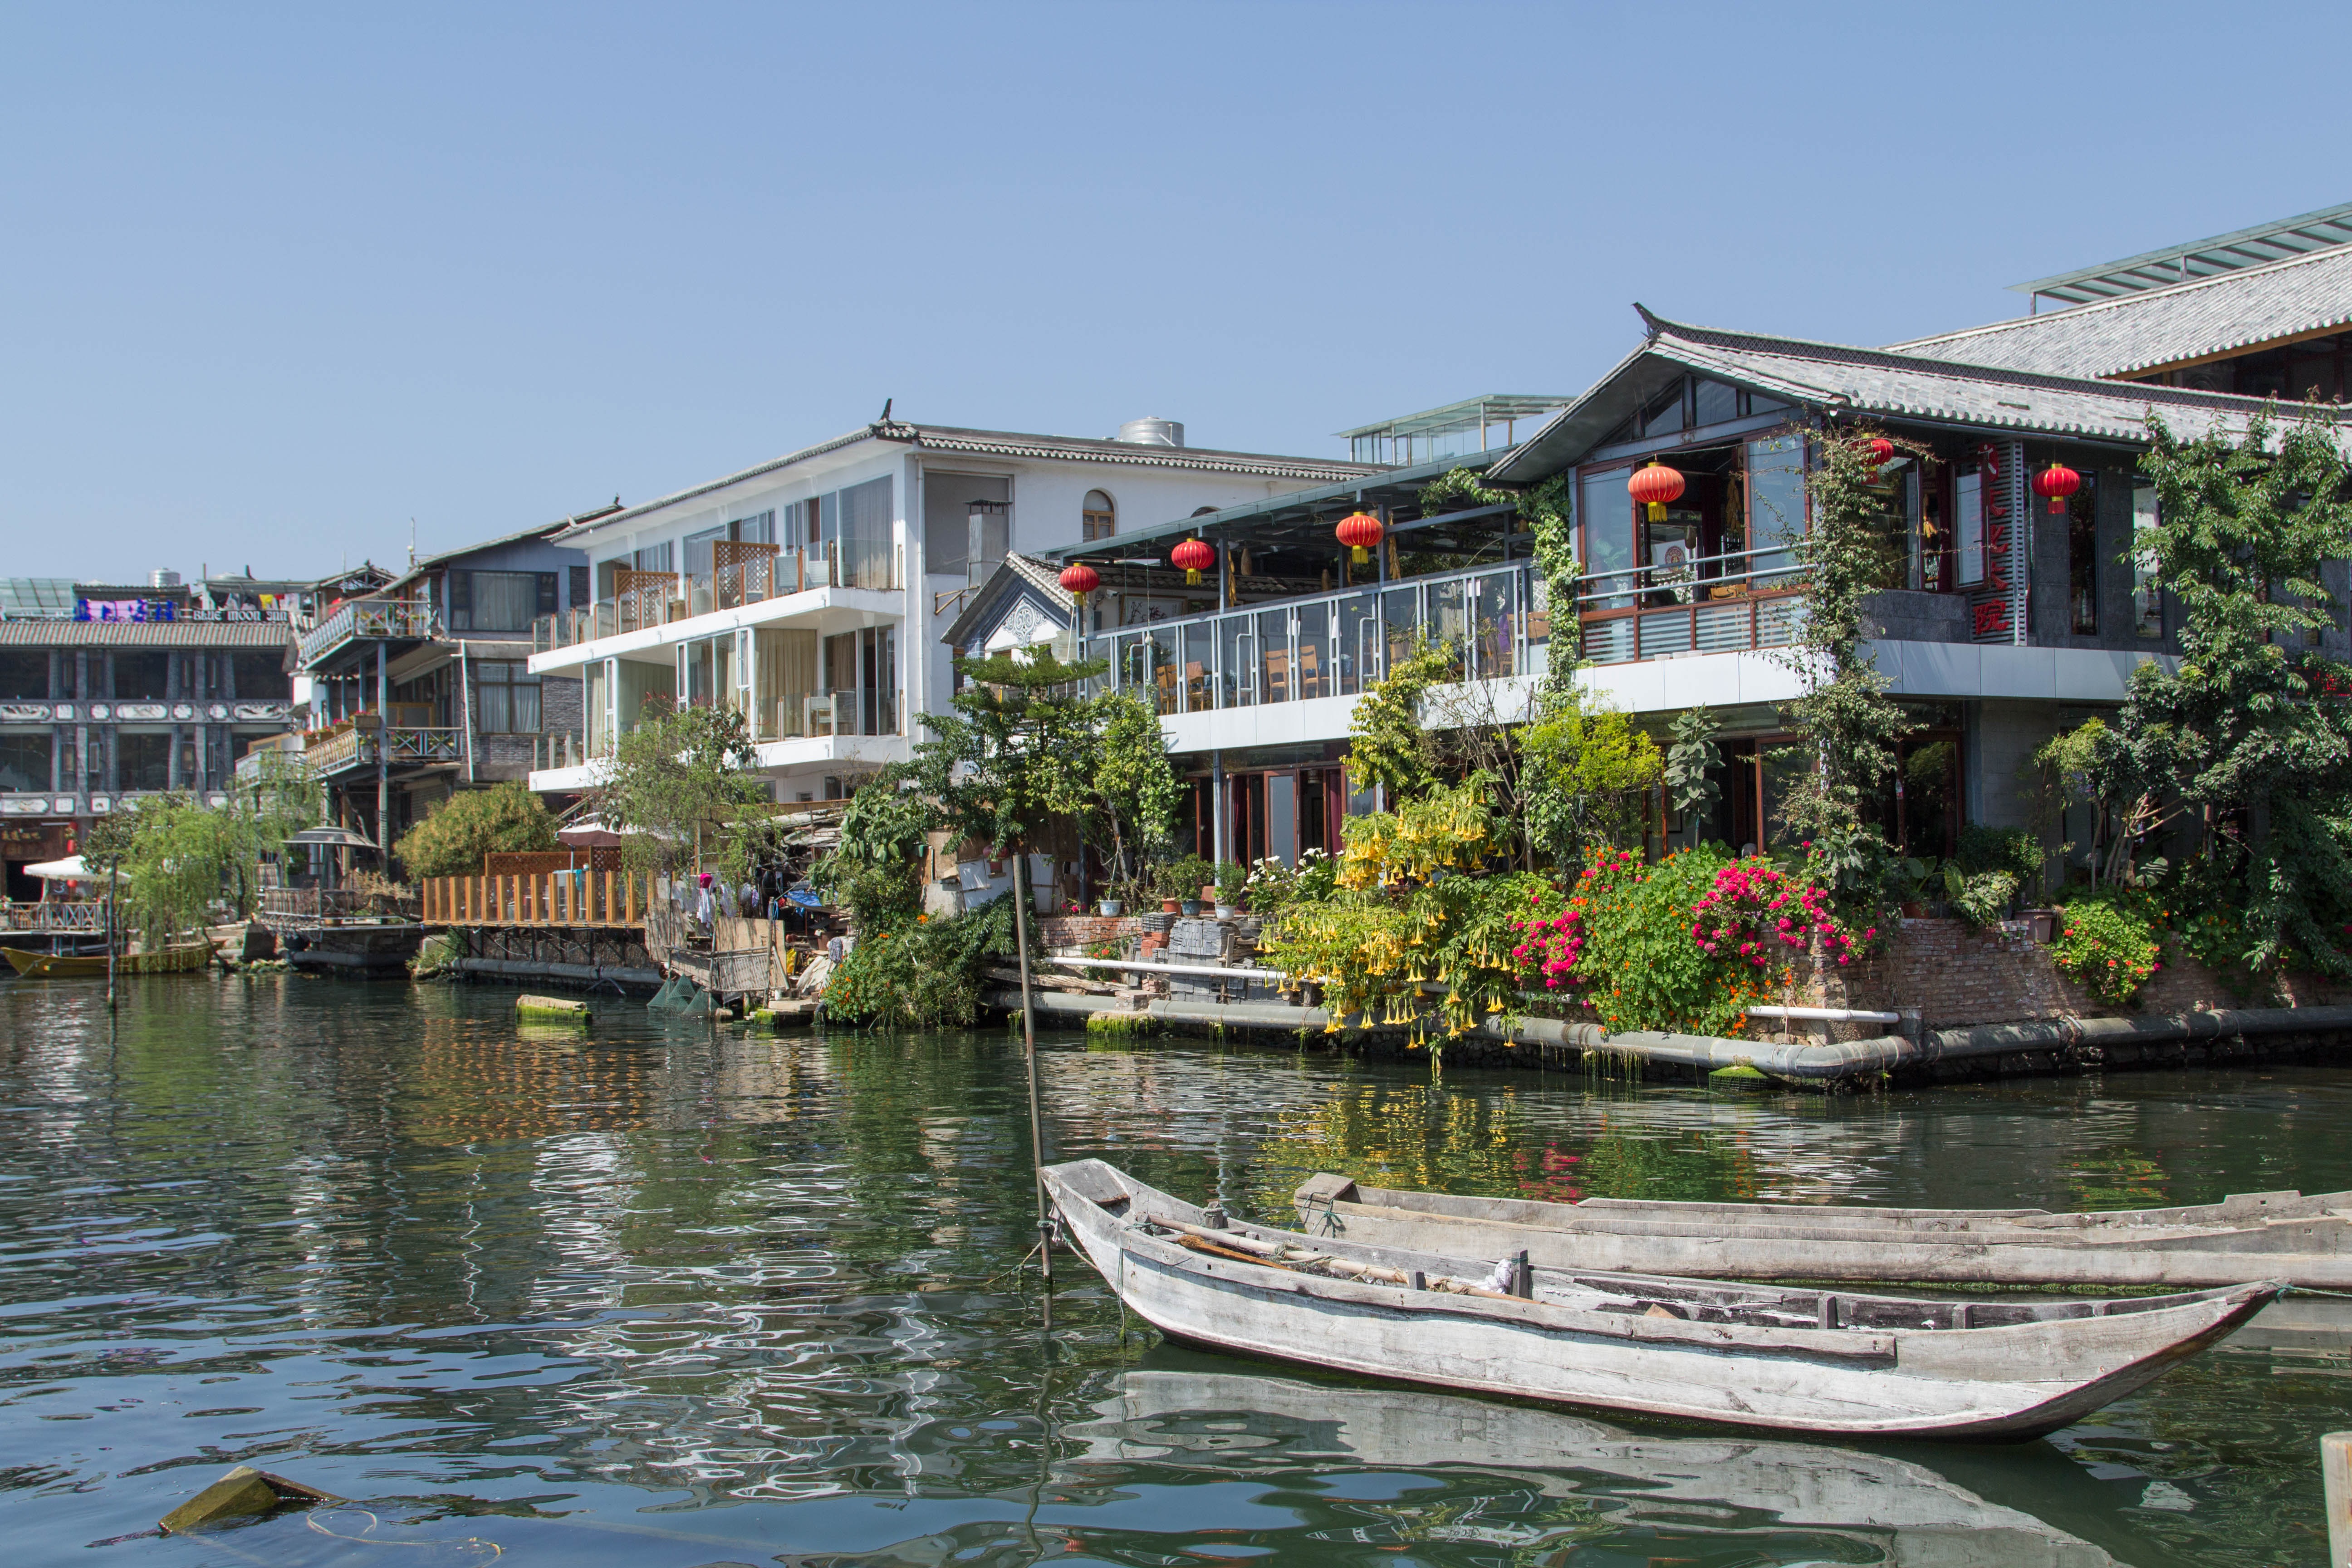
dock, boat, town, village, vehicle, marina, tourism, waterway, resort, boating, estate, dali, double gallery, jade island a few